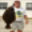
Label: flatfish